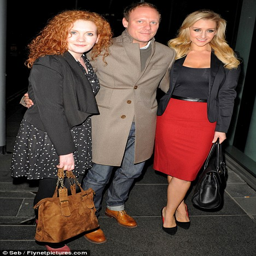
man in the middle : person and the girls pose up before heading into the event where they would have sampled a range of different wines